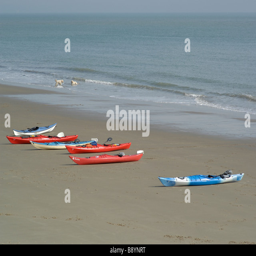
canoes and dogs on a sandy beach